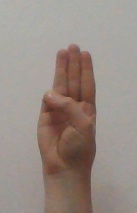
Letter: thaa